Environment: real
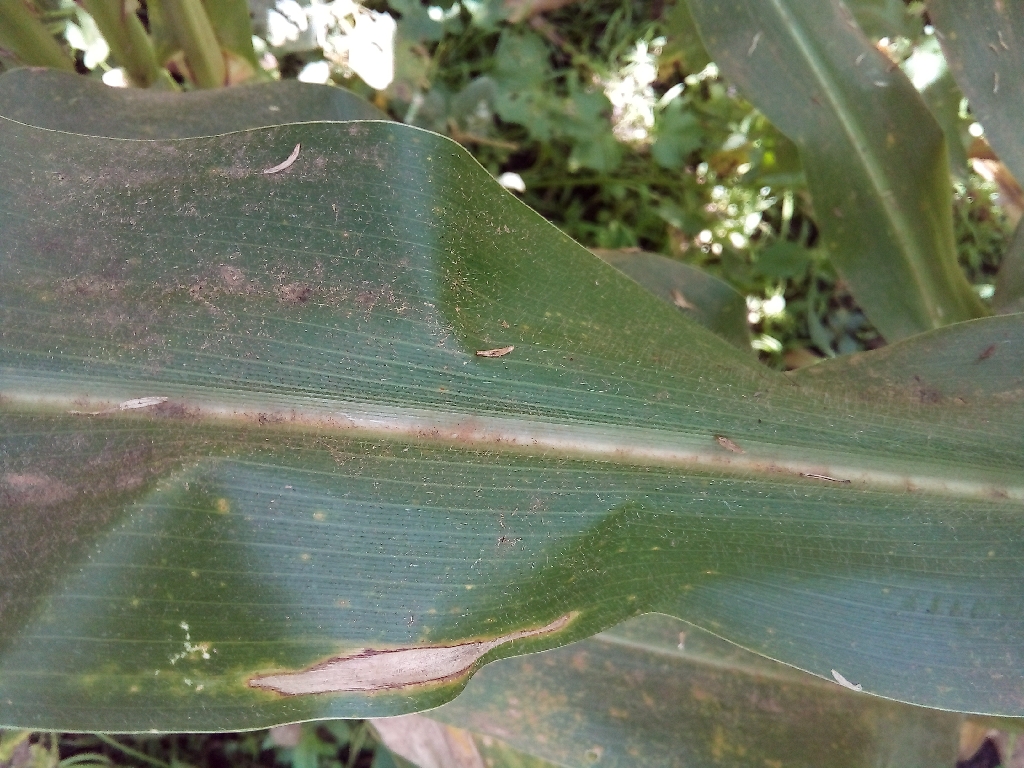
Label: northern_corn_leaf_blight